Temple of Olympian Zeus, Agrigento

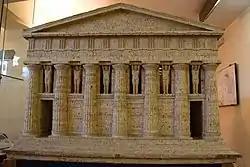
Model of the Temple of Olympian Zeus in the Archaeological Museum, Agrigento

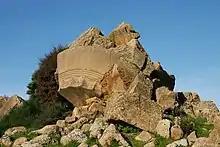
Remains of the Temple of Olympian Zeus

The Temple of Olympian Zeus (or Olympeion; known in Italian as the "Tempio di Giove Olimpico") in Agrigento, Sicily was the largest Doric temple ever constructed, although it was never completed and now lies in ruins. It stands in the Valle dei Templi with a number of other major Greek temples.